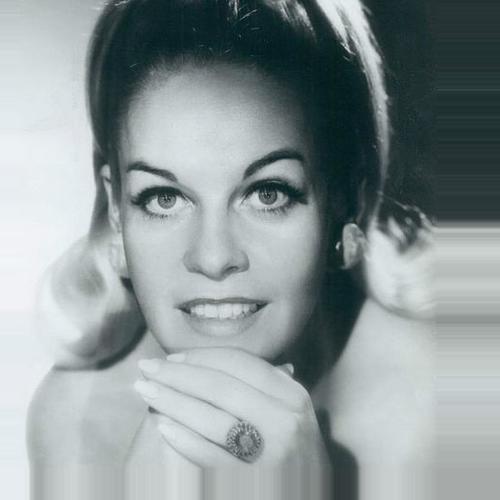
Age: 36